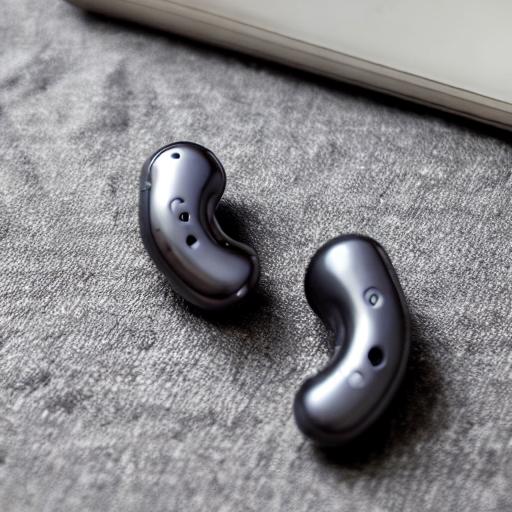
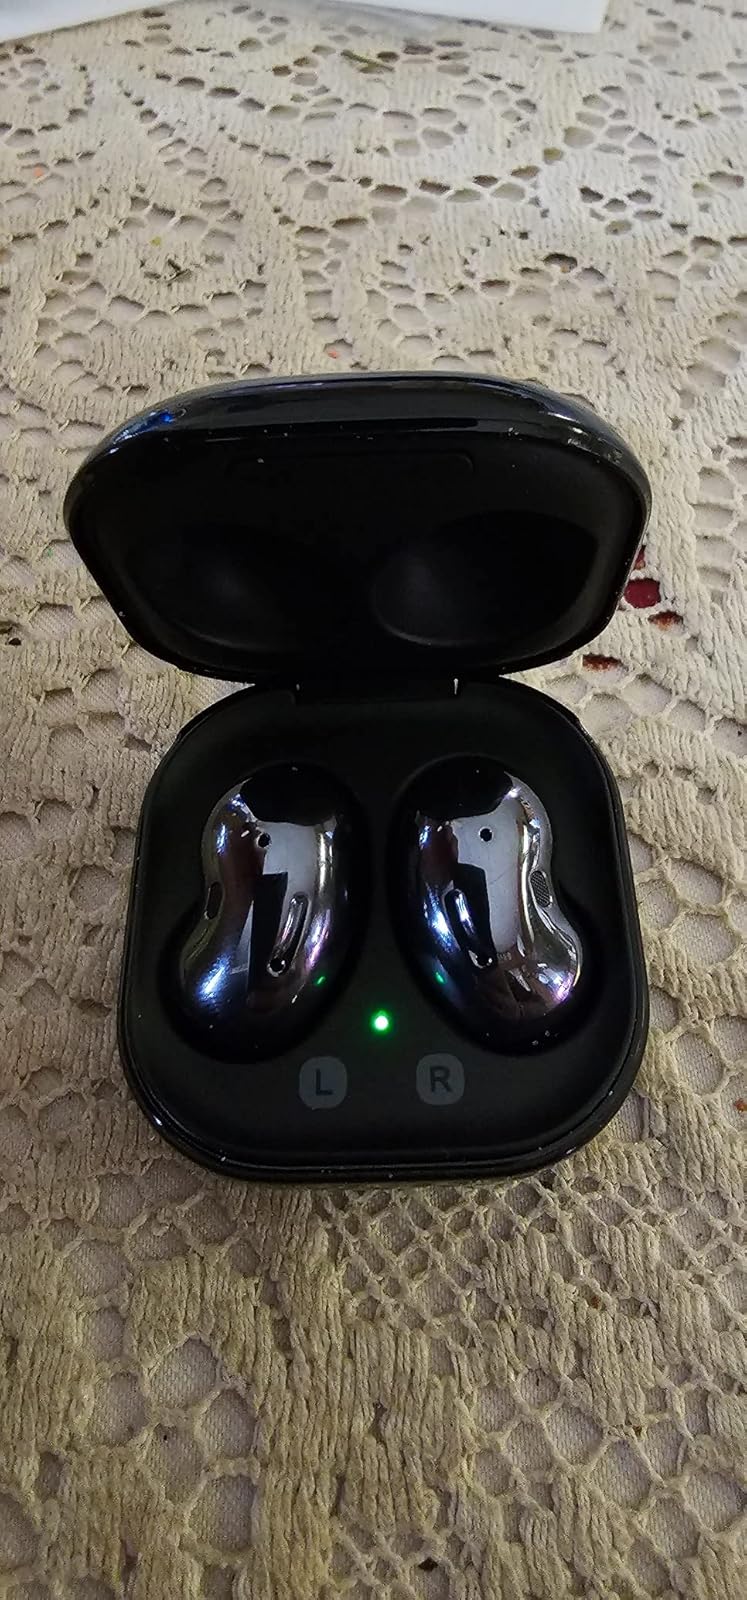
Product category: earbuds
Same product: no